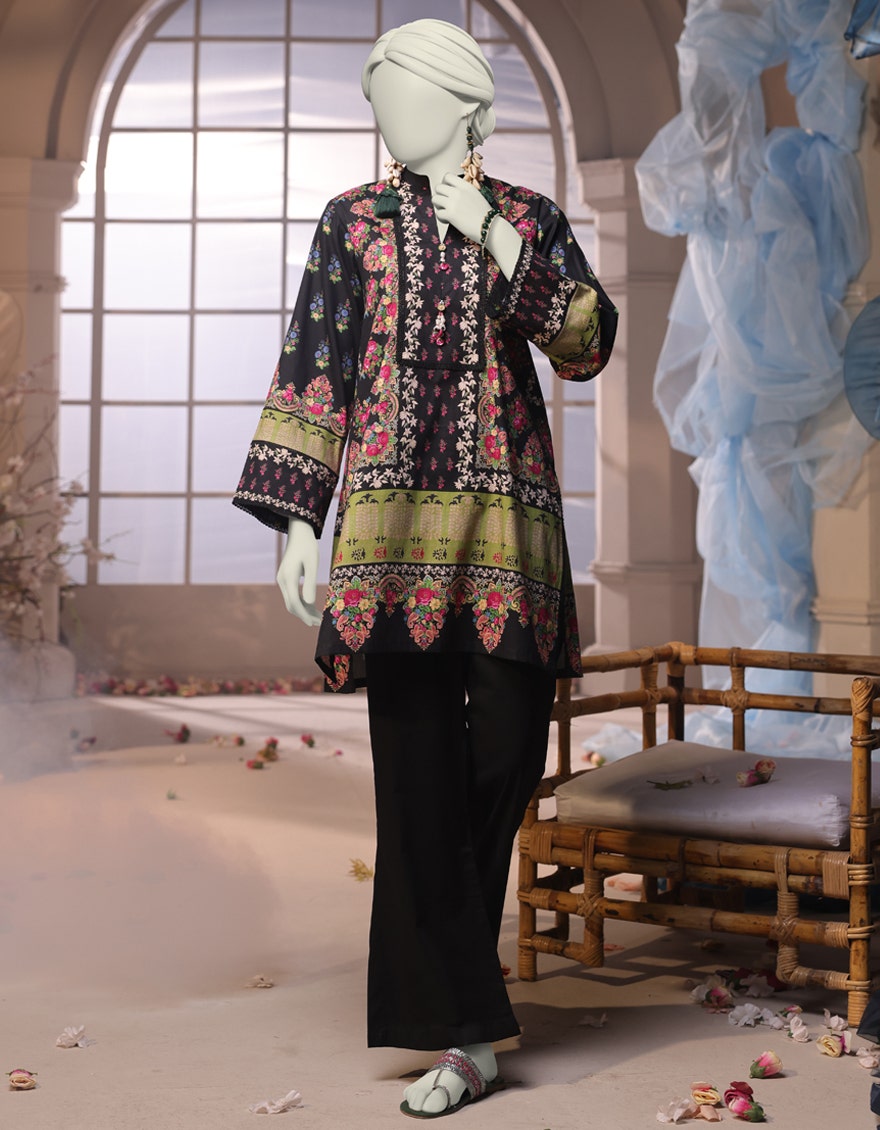
black multi embroidered tunic